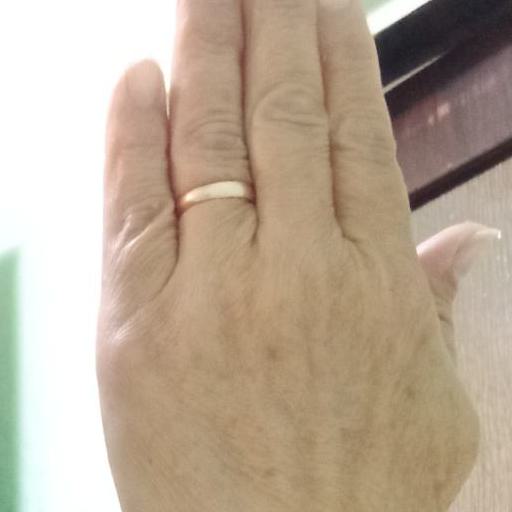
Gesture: stop_inverted